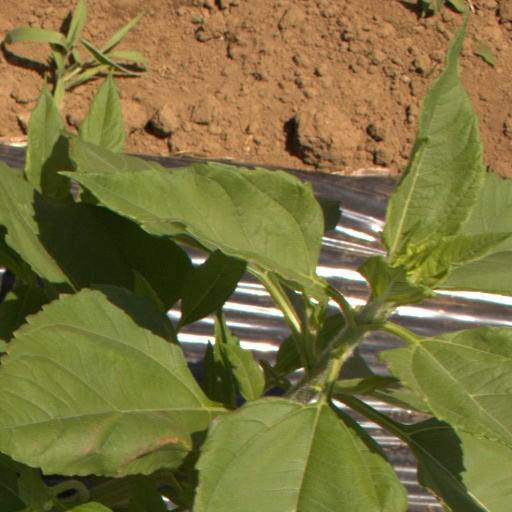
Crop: Jerusalem artichoke